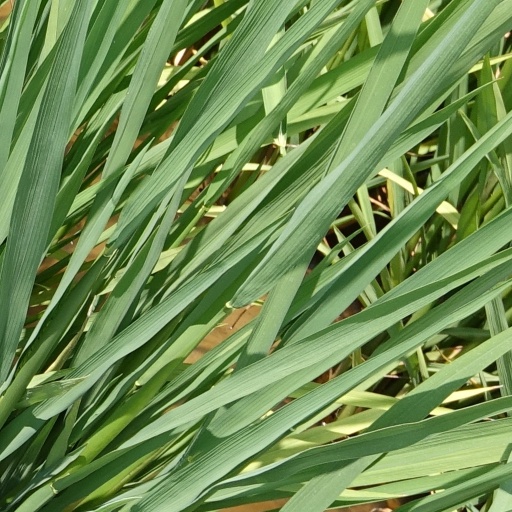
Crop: rice